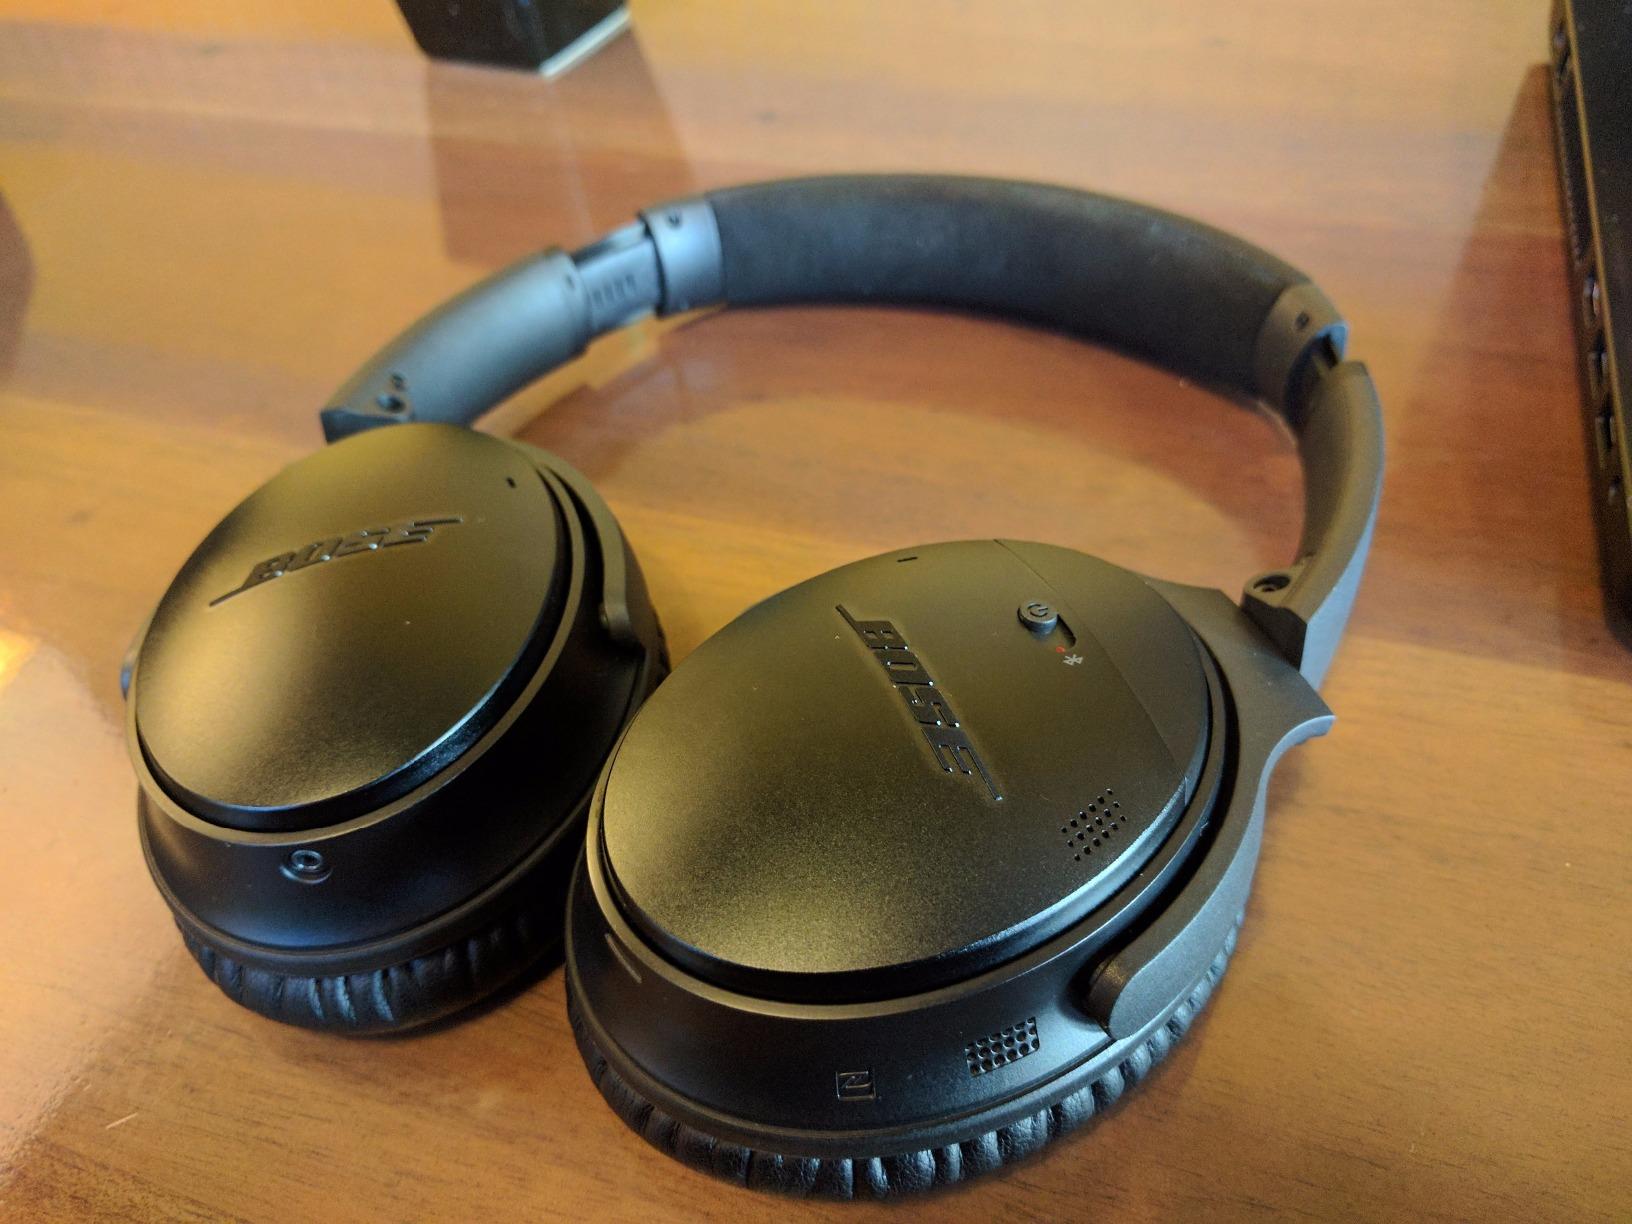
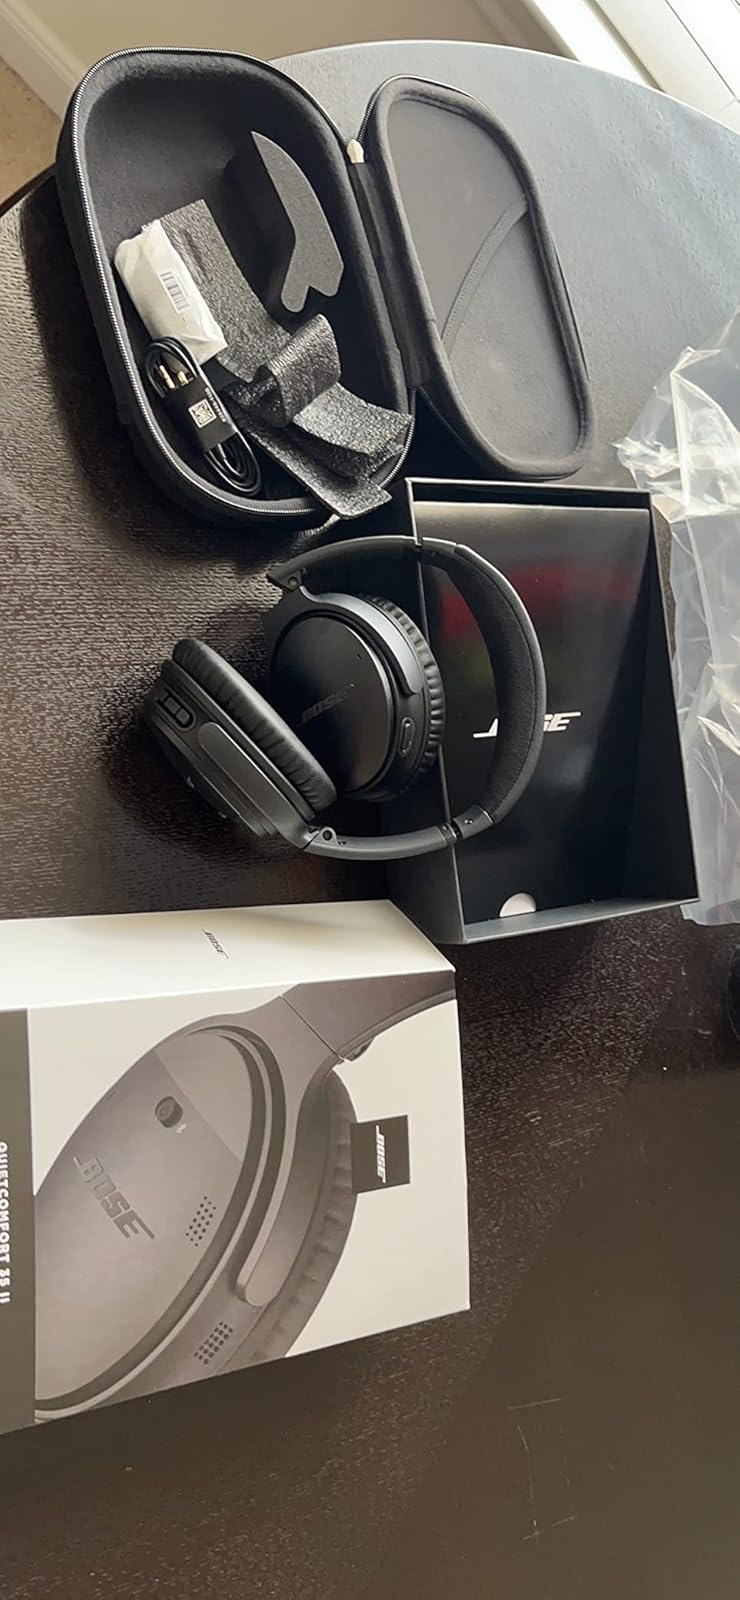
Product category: headphones
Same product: yes